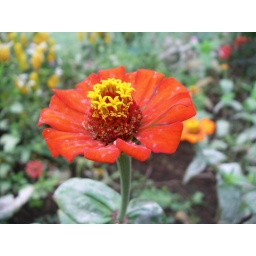
At INBio in san jose. Pretty red one in the butterfly garden